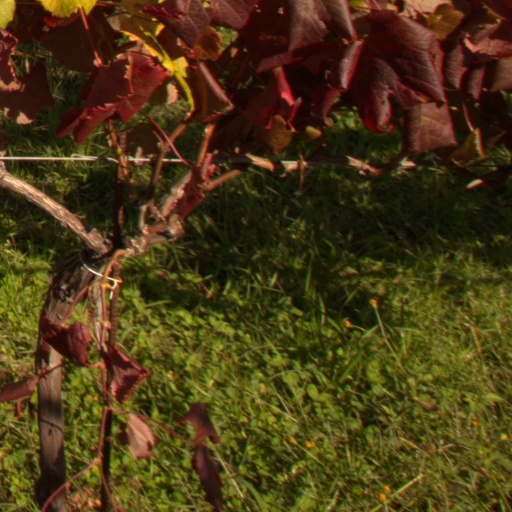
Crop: grape